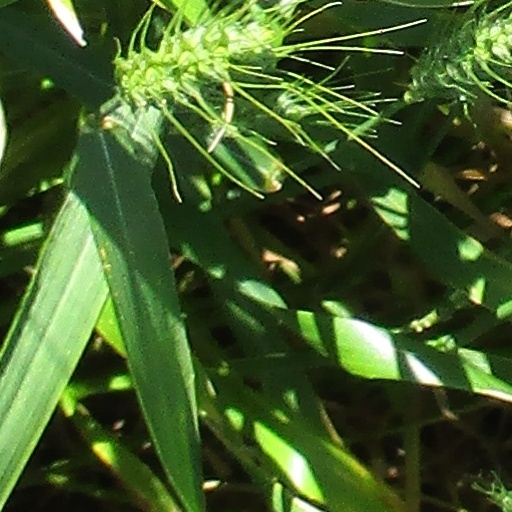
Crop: wheat